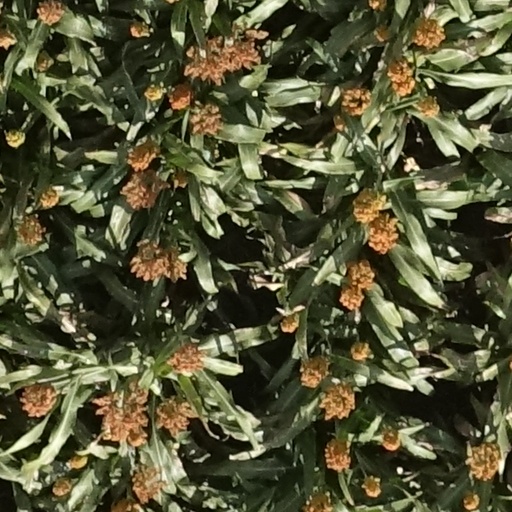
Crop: sorghum